List of birds of Brazil

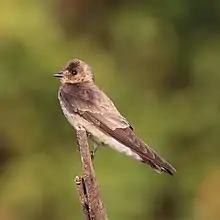
Southern rough-winged swallow

The family Corvidae includes crows, ravens, jays, choughs, magpies, treepies, nutcrackers, and ground jays. Corvids are above average in size among the Passeriformes, and some of the larger species show high levels of intelligence.